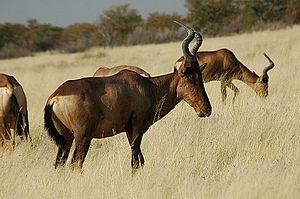
Le bubale roux est un bovidé du genre Alcelaphus.